1st Arkansas Infantry Regiment (Union)

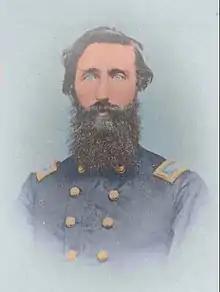
Colonel Johnson, leader of the 1st Arkansas went on to become a Brevet Brigadier General.

In April 1862 James M. Johnson, a doctor and unionist from Huntsville, left the state with his brother, Frank, and his friend Issac Murphy. Like many other unionists, they left due to the increasing amount of harassment at the hands of confederate guerillas. All three men were prominent unionists, the most famous of which being Murphy who was the only delegate to vote against secession during the final call the previous year. The group headed north until they reached Keitsville, Missouri, where they made contact with General Samual R. Curtis, who commanded the Army of the Southwest. Johnson and his brother offered their services to the Union army, with Johnson becoming an Aide to General Curtis. Johnson followed the army to Helena and throughout the summer and fall would serve as an aide to various other Generals in Arkansas, eventually traveling back to the northwest with the Army of the Frontier in October 1862. As the Army moved south they reached Elkhorn Tavern and here Johnson received the authority to raise a loyal Arkansas Infantry Regiment. It wouldn't be until the aftermath of the Prairie Grove Campaign and the following exodus of the northwestern confederate army that recruiting could finally begin. In December Johnson set up a headquarters at Fayetteville and in January he was aided by an Illinois captain named Elhanan J. Searle, and the two would gradually recruit men from the surrounding counties.